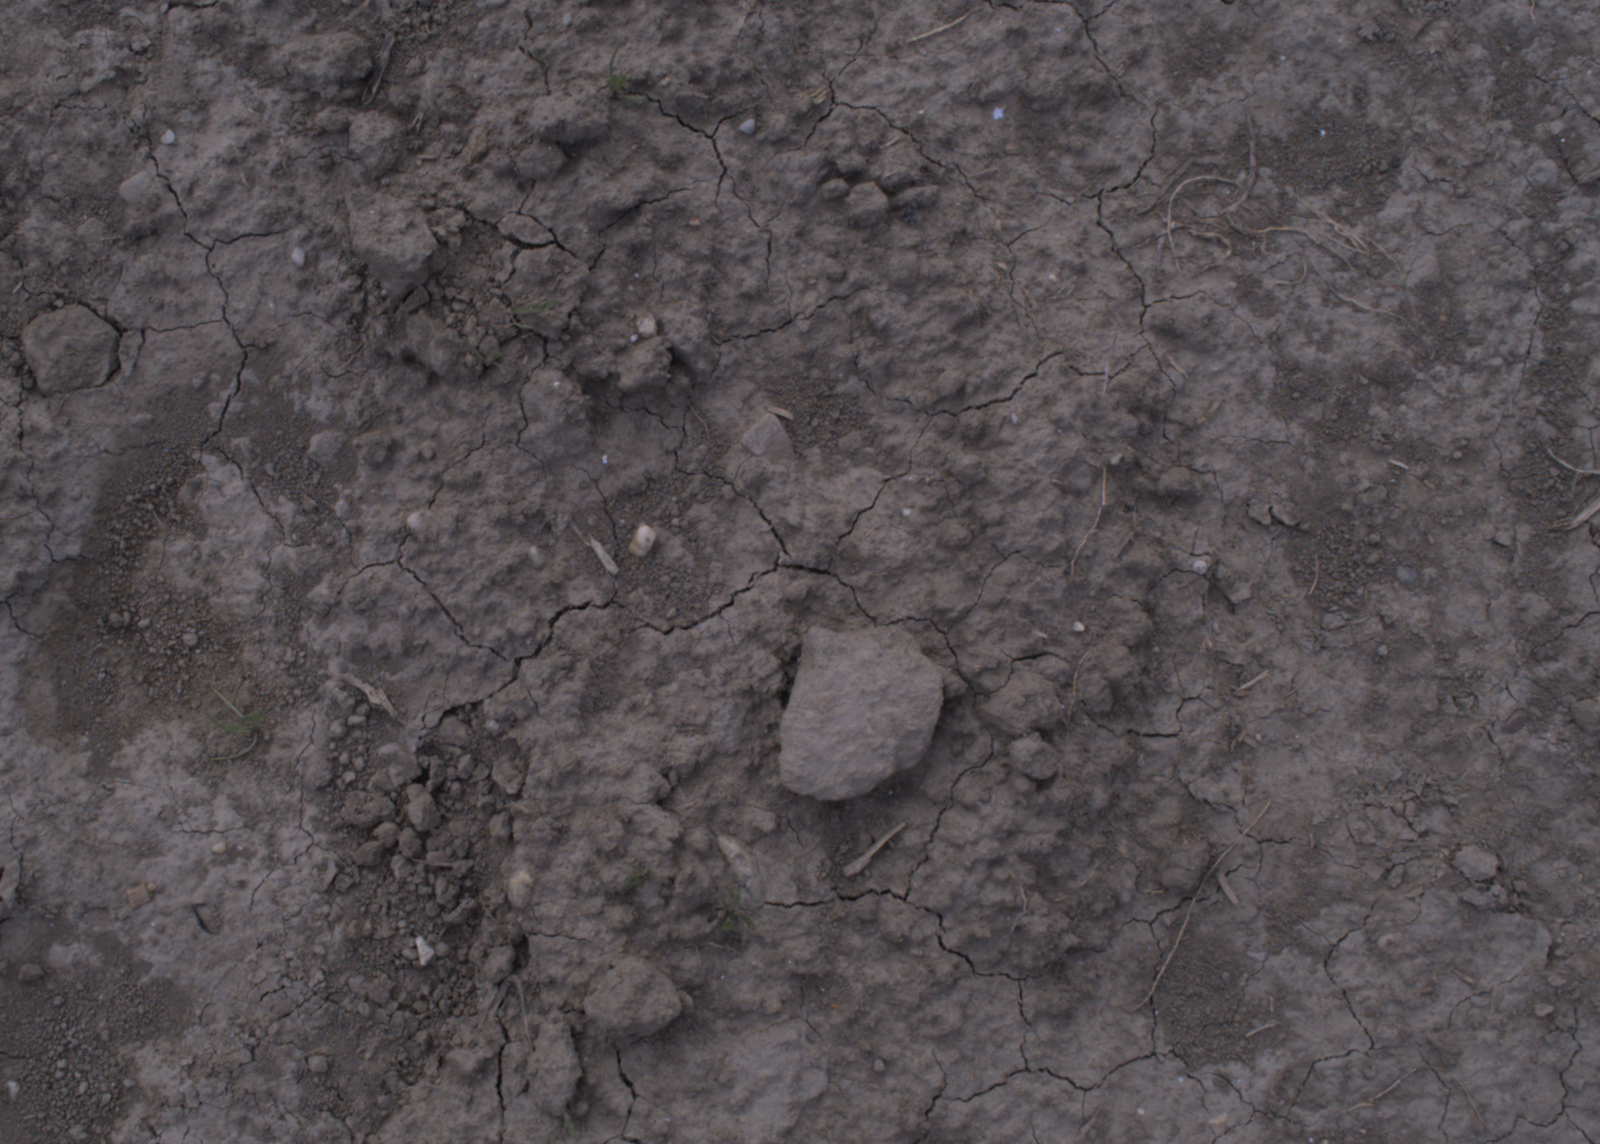
Capture date: 24.08.2020 13:44:40
Weather: mixed
Wind: medium
Seeding date: 21.07.2020
Plant canopy height (mm): 910